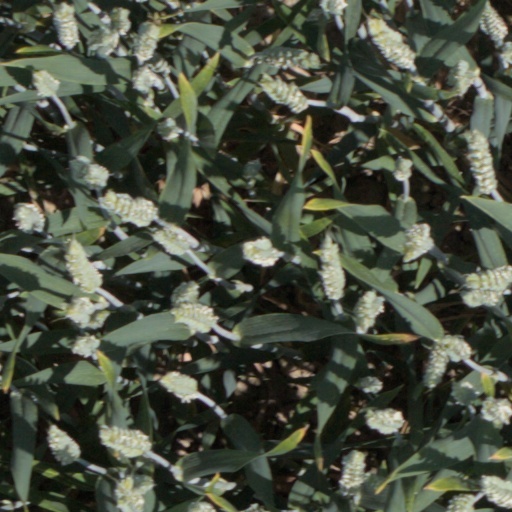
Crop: wheat